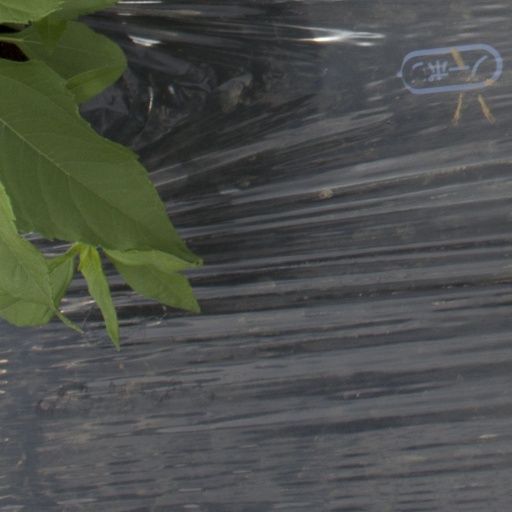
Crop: Jerusalem artichoke